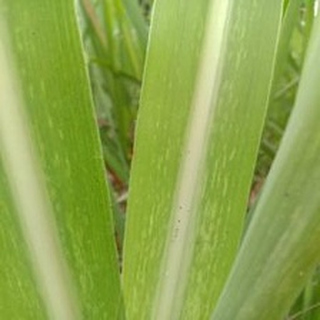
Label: sugarcane_mosaic